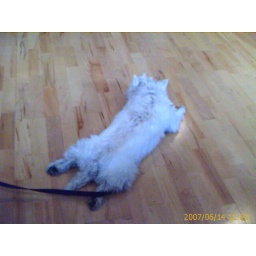
Nina on the floor by my desk